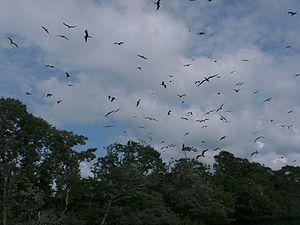
L' île Bird ou est une île inhabitée dans la mer des Caraïbes située près de Caye Tobacco. Elle appartient administrativement du District de Stann Creek. C'est l'une des 450 îles de la barrière de corail du Belize.